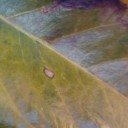
Label: Cerscospora